Monarchy

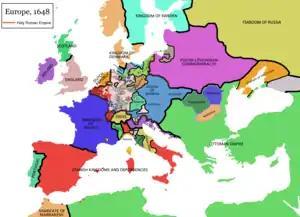
Map of monarchies and republics in Europe, 1648

The similar form of societal hierarchy known as chiefdom or tribal kingship is prehistoric. Chiefdoms provided the concept of state formation, which started with civilizations such as Mesopotamia, Ancient Egypt and the Indus Valley civilization. In some parts of the world, chiefdoms became monarchies. Some of the oldest recorded and evidenced monarchies were Narmer, Pharaoh of Ancient Egypt , and Enmebaragesi, a Sumerian King of Kish .